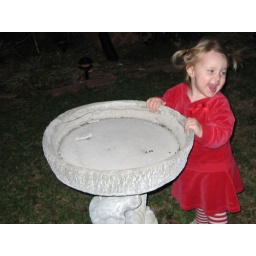
Penny has this bizarre adoration for our neighbors' bird bath. Good thing there's never any water in it.